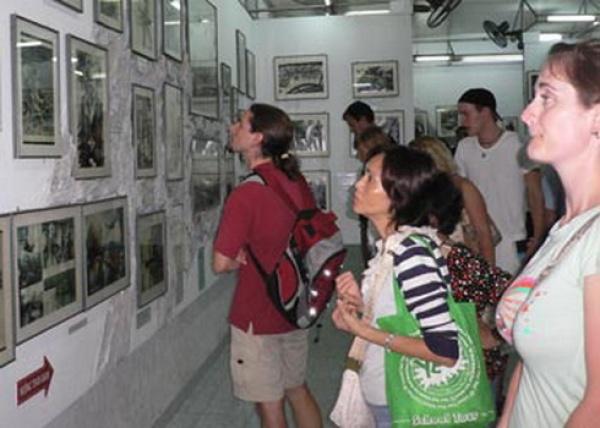
ở trên những bức tường có sự xuất hiện của nhiều bức ảnh